Private Resort

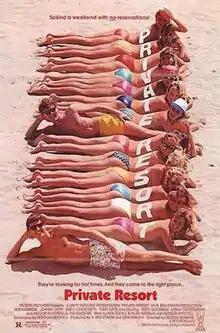
Theater poster

Private Resort is a 1985 American adventure comedy film directed by George Bowers, and written by Gordon Mitchell, Ken Segall and Alan Wenkus. The film starred Rob Morrow, Johnny Depp, Hector Elizondo, Dody Goodman, Tony Azito, and Leslie Easterbrook.